Prussian Settlement Commission

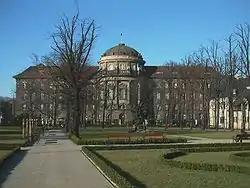
Former seat of the Prussian Settlement Commission, now Poznań University's "Collegium Maius"

English translations include "German Colonization Commission for Poznań", "Prussian Colonization Commission""The Royal Commission of Colonization for West Prussia and Posnania"). The majority of Polish sources translate the title as Colonization Commission rather than Settlement Commission, which is more politically charged. The issue of translation is also connected to the fact that in 1904 the legal difference between settlement and colony was abolished in Prussia.